Suakin-Berber Railway

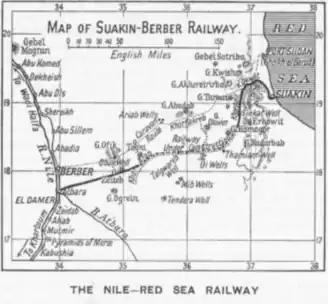
Suakin-Berber railway

The Suakin-Berber railway on the Red Sea coastal region in Sudan was a short-lived military project that never reached completion. Its construction began in February 1885, being intended to provide a connection between Berber on the River Nile and Suakin on the Red Sea littoral for the rapid deployment of troops and military equipment in Britain’s involvement in the Mahdist war.